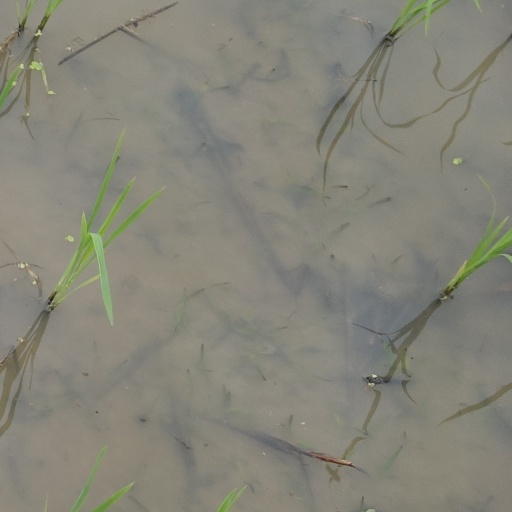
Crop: rice